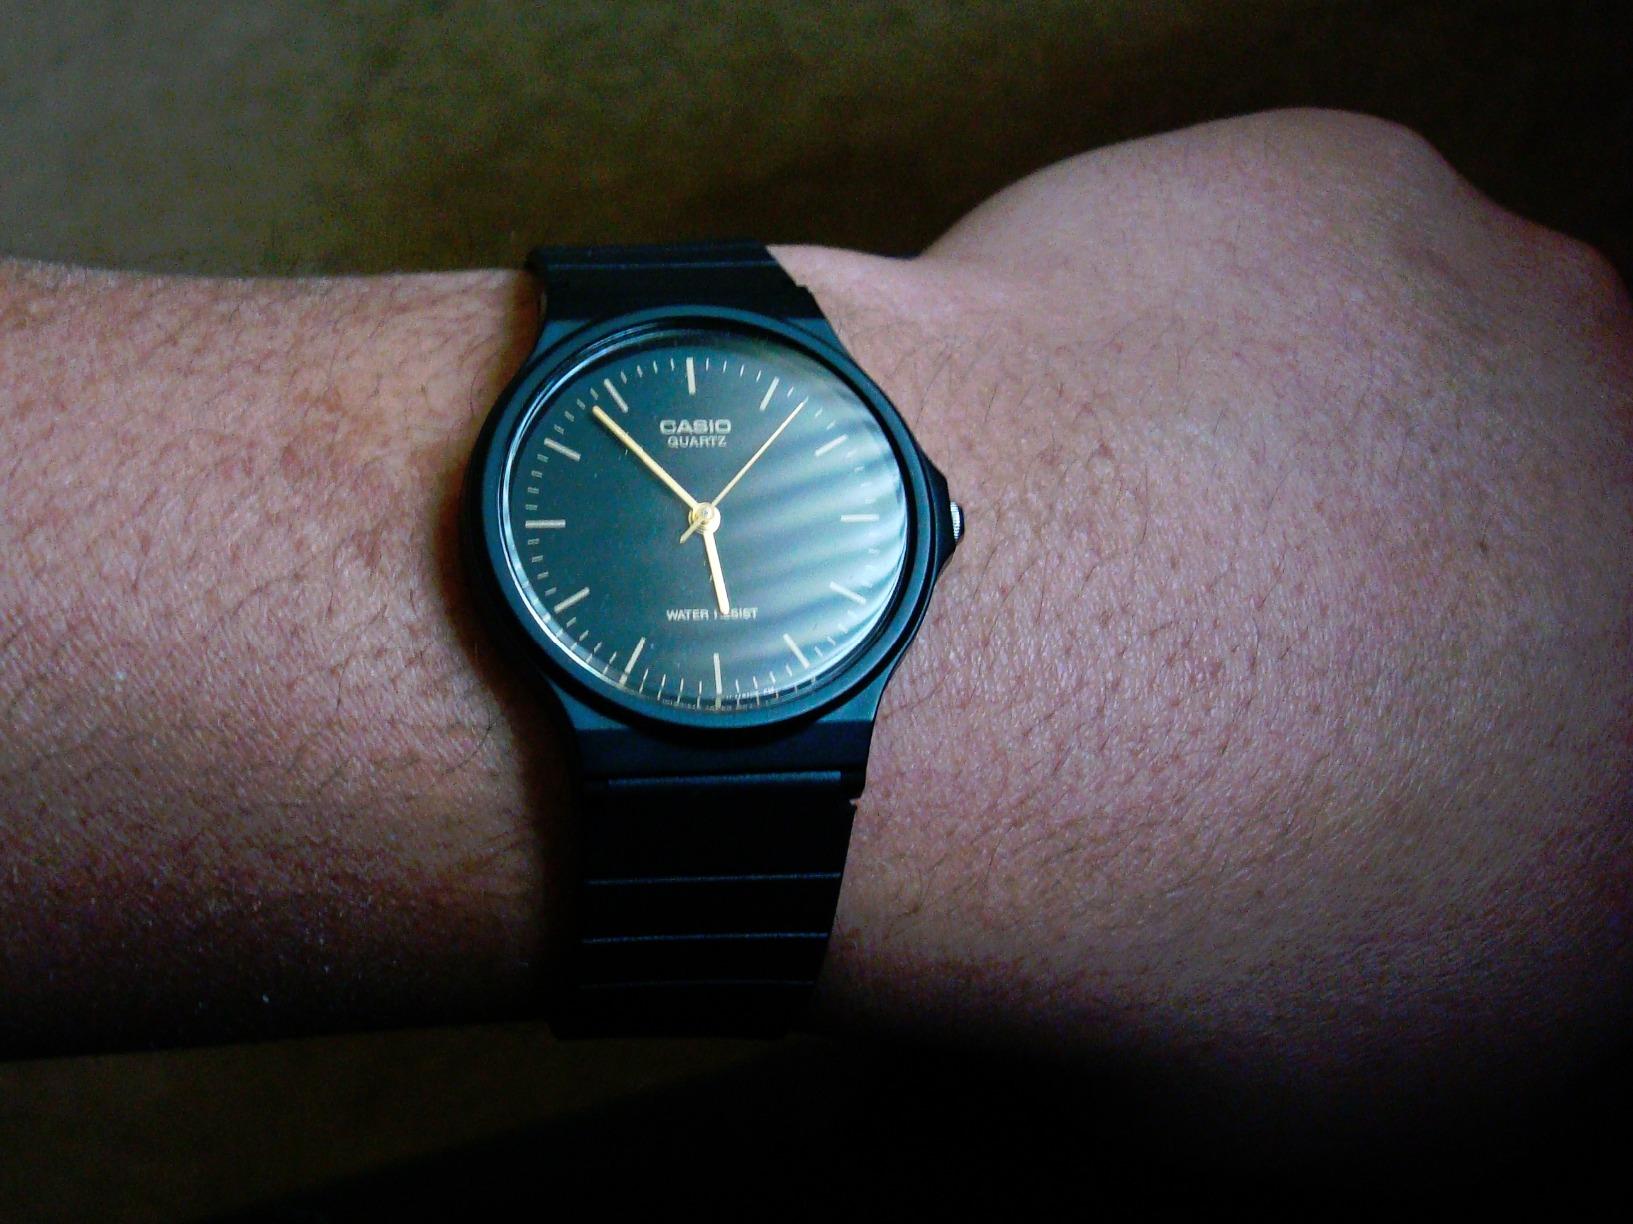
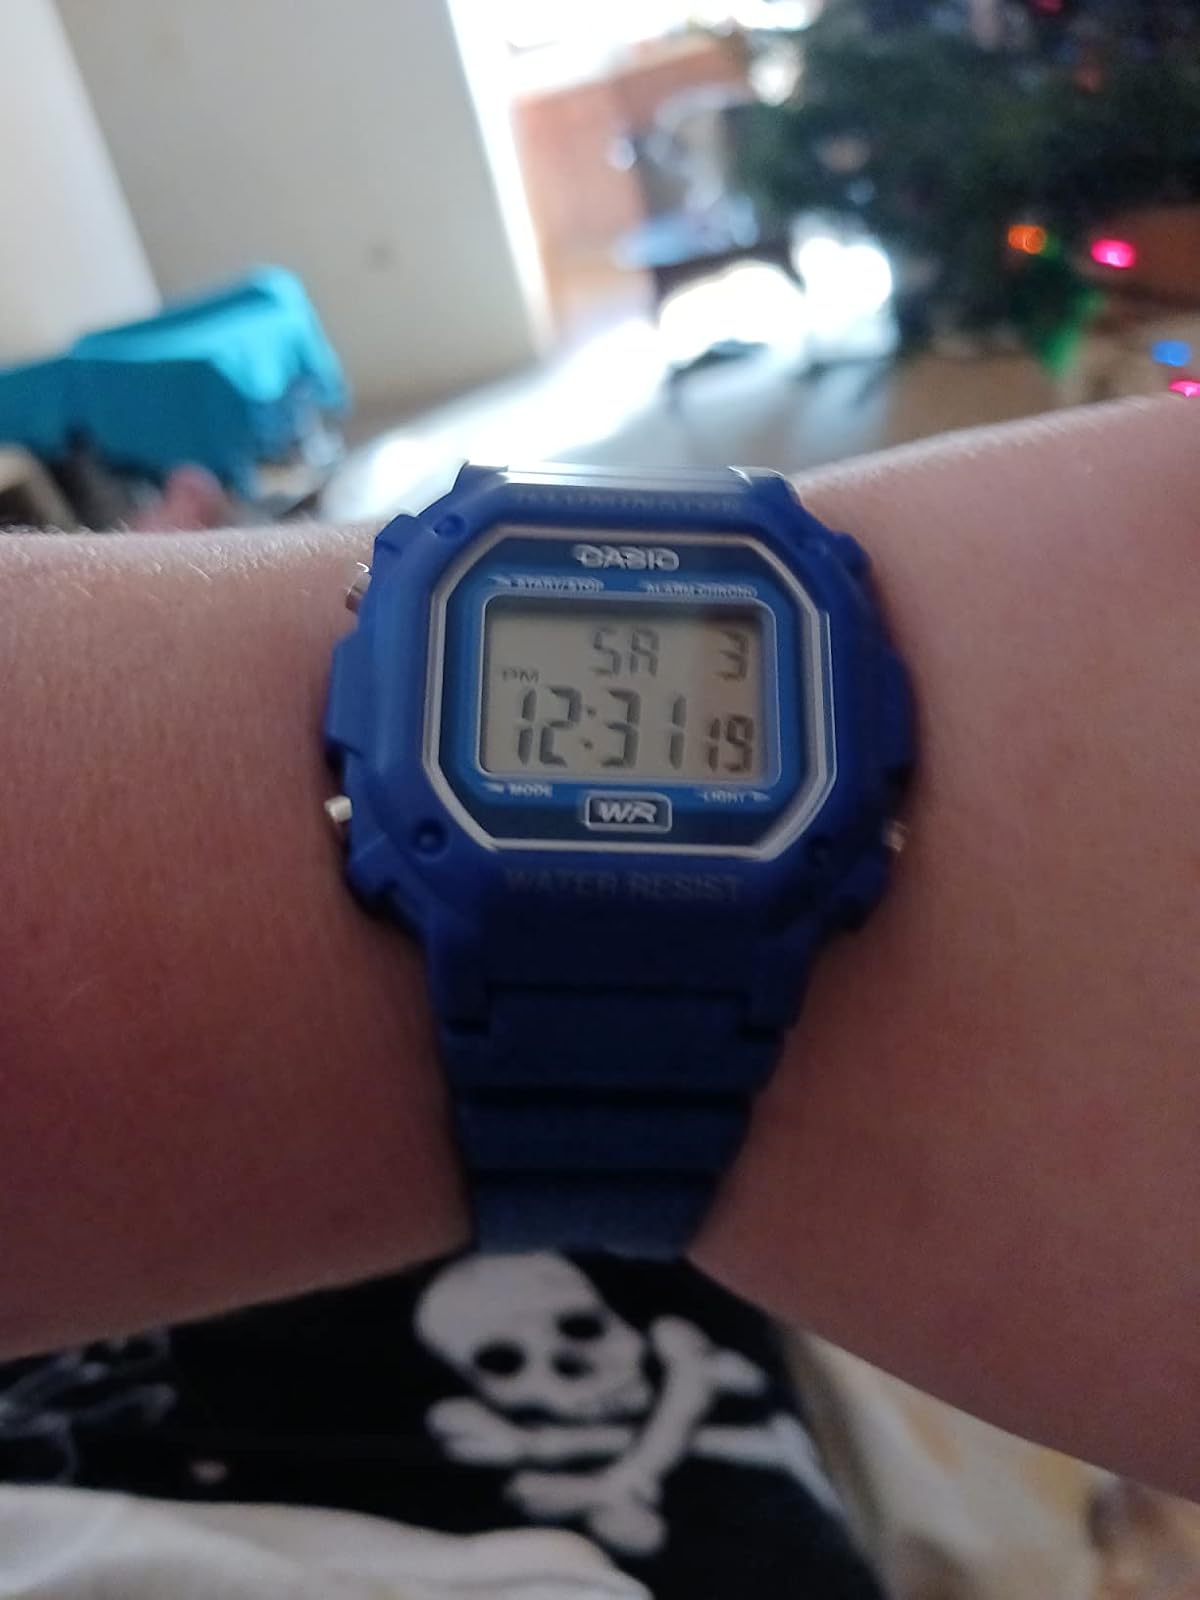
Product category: accessories_watch
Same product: no